Kosmoceratops

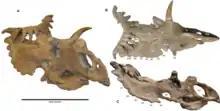
Holotype skull shown in oblique, top, and right side views

In 2017, the US government announced plans to shrink the GSENM (to little over half its size) and Bears Ears monuments to enable coal mining and other energy development on the land, which was the largest reduction of US national monuments in history. Sampson, who had overseen much of the early research at the former monument, expressed fear that such a move would threaten further discoveries. Media outlets stressed the importance of the area's fossil discoveries—including more than 25 new taxa—while some highlighted "Kosmoceratops" as one of the more significant finds. The US government was subsequently sued by a group of scientists, environmentalists, and Native Americans; in 2021, the monument was restored to its former extent by the new administration.